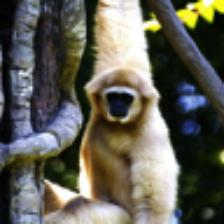
Label: NonHuman